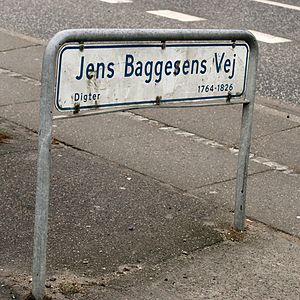
Jens Baggesen / Baggesens samlede værker på dansk og tysk
Baggesen har fået opkaldt gader efter sig flere steder i landet, her er det i Århus.
gadenavneskilt fra Århus.
Jens Immanuel Baggesen var en dansk digter. Han var far til generalmajor August Baggesen.